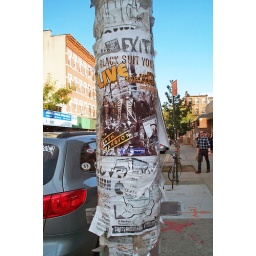
Lots of stickers and posters camouflage a street pole in Williamsburg, Brooklyn.